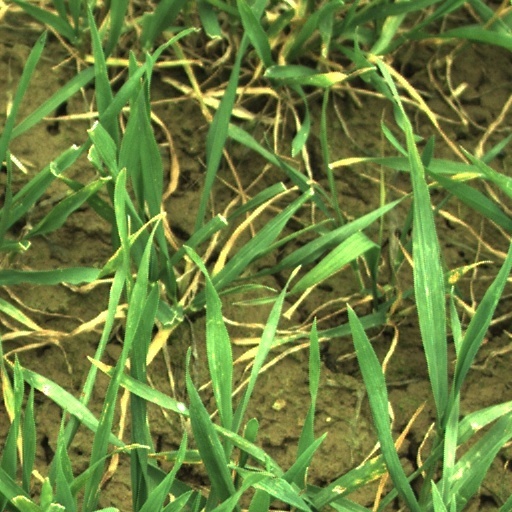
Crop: wheat